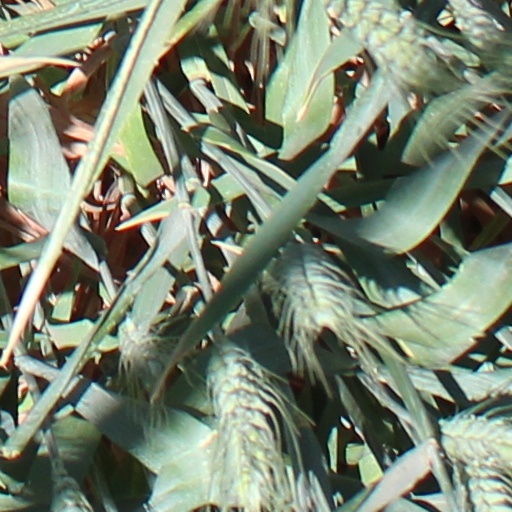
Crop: wheat